Disk 413

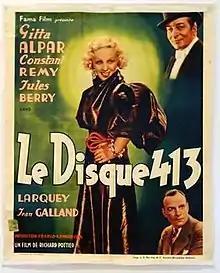

Disk 413 is a 1936 French spy film directed by Richard Pottier and starring Gitta Alpar, Constant Rémy and Jules Berry. It was shot at Ealing Studios in London. It was the French version of the British film "Guilty Melody".